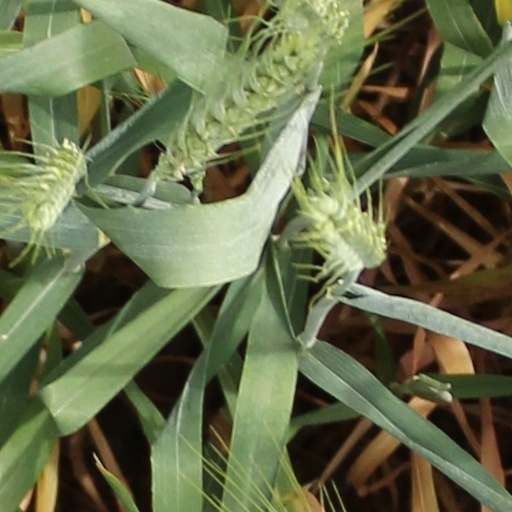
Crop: wheat